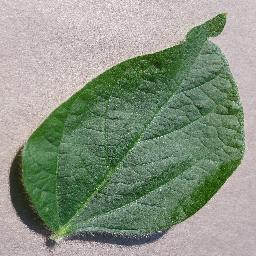
Label: Soybean___healthy